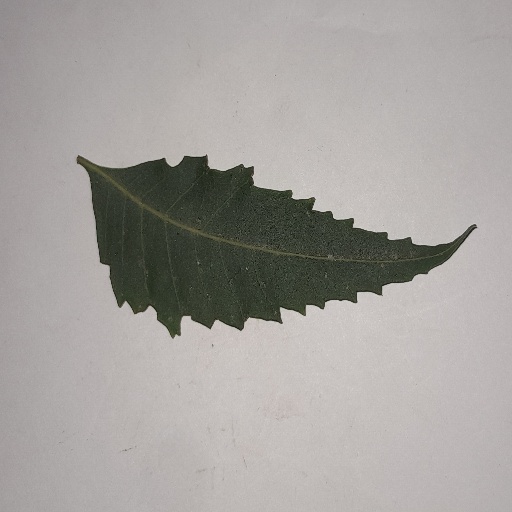
Species: Neem
Leaf condition: Healthy Leaf